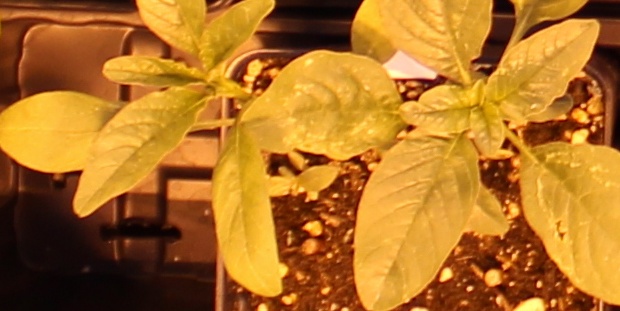
Label: Waterhemp